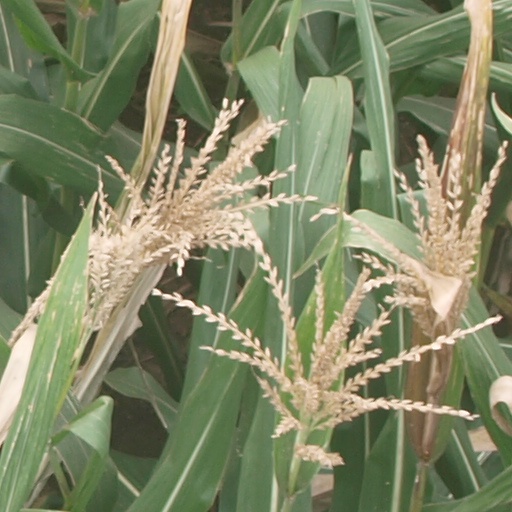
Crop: maize; corn